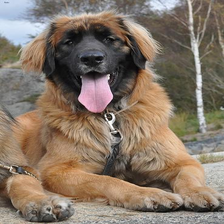
Species: dog
Breed: leonberger